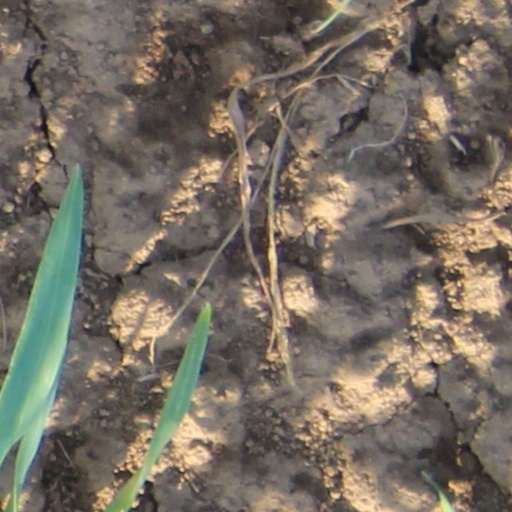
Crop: wheat